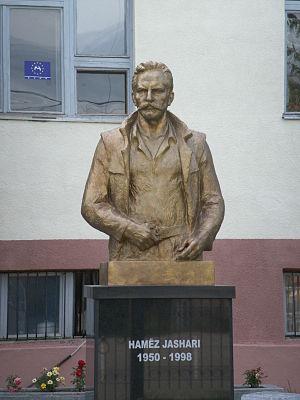
Skenderaj est une ville et une municipalité du Kosovo. Elle fait partie du district de /Kosovska Mitrovica. Selon le recensement kosovar de 2011, la ville intra muros compte 6 612 habitants et la commune/municipalité 50 858.